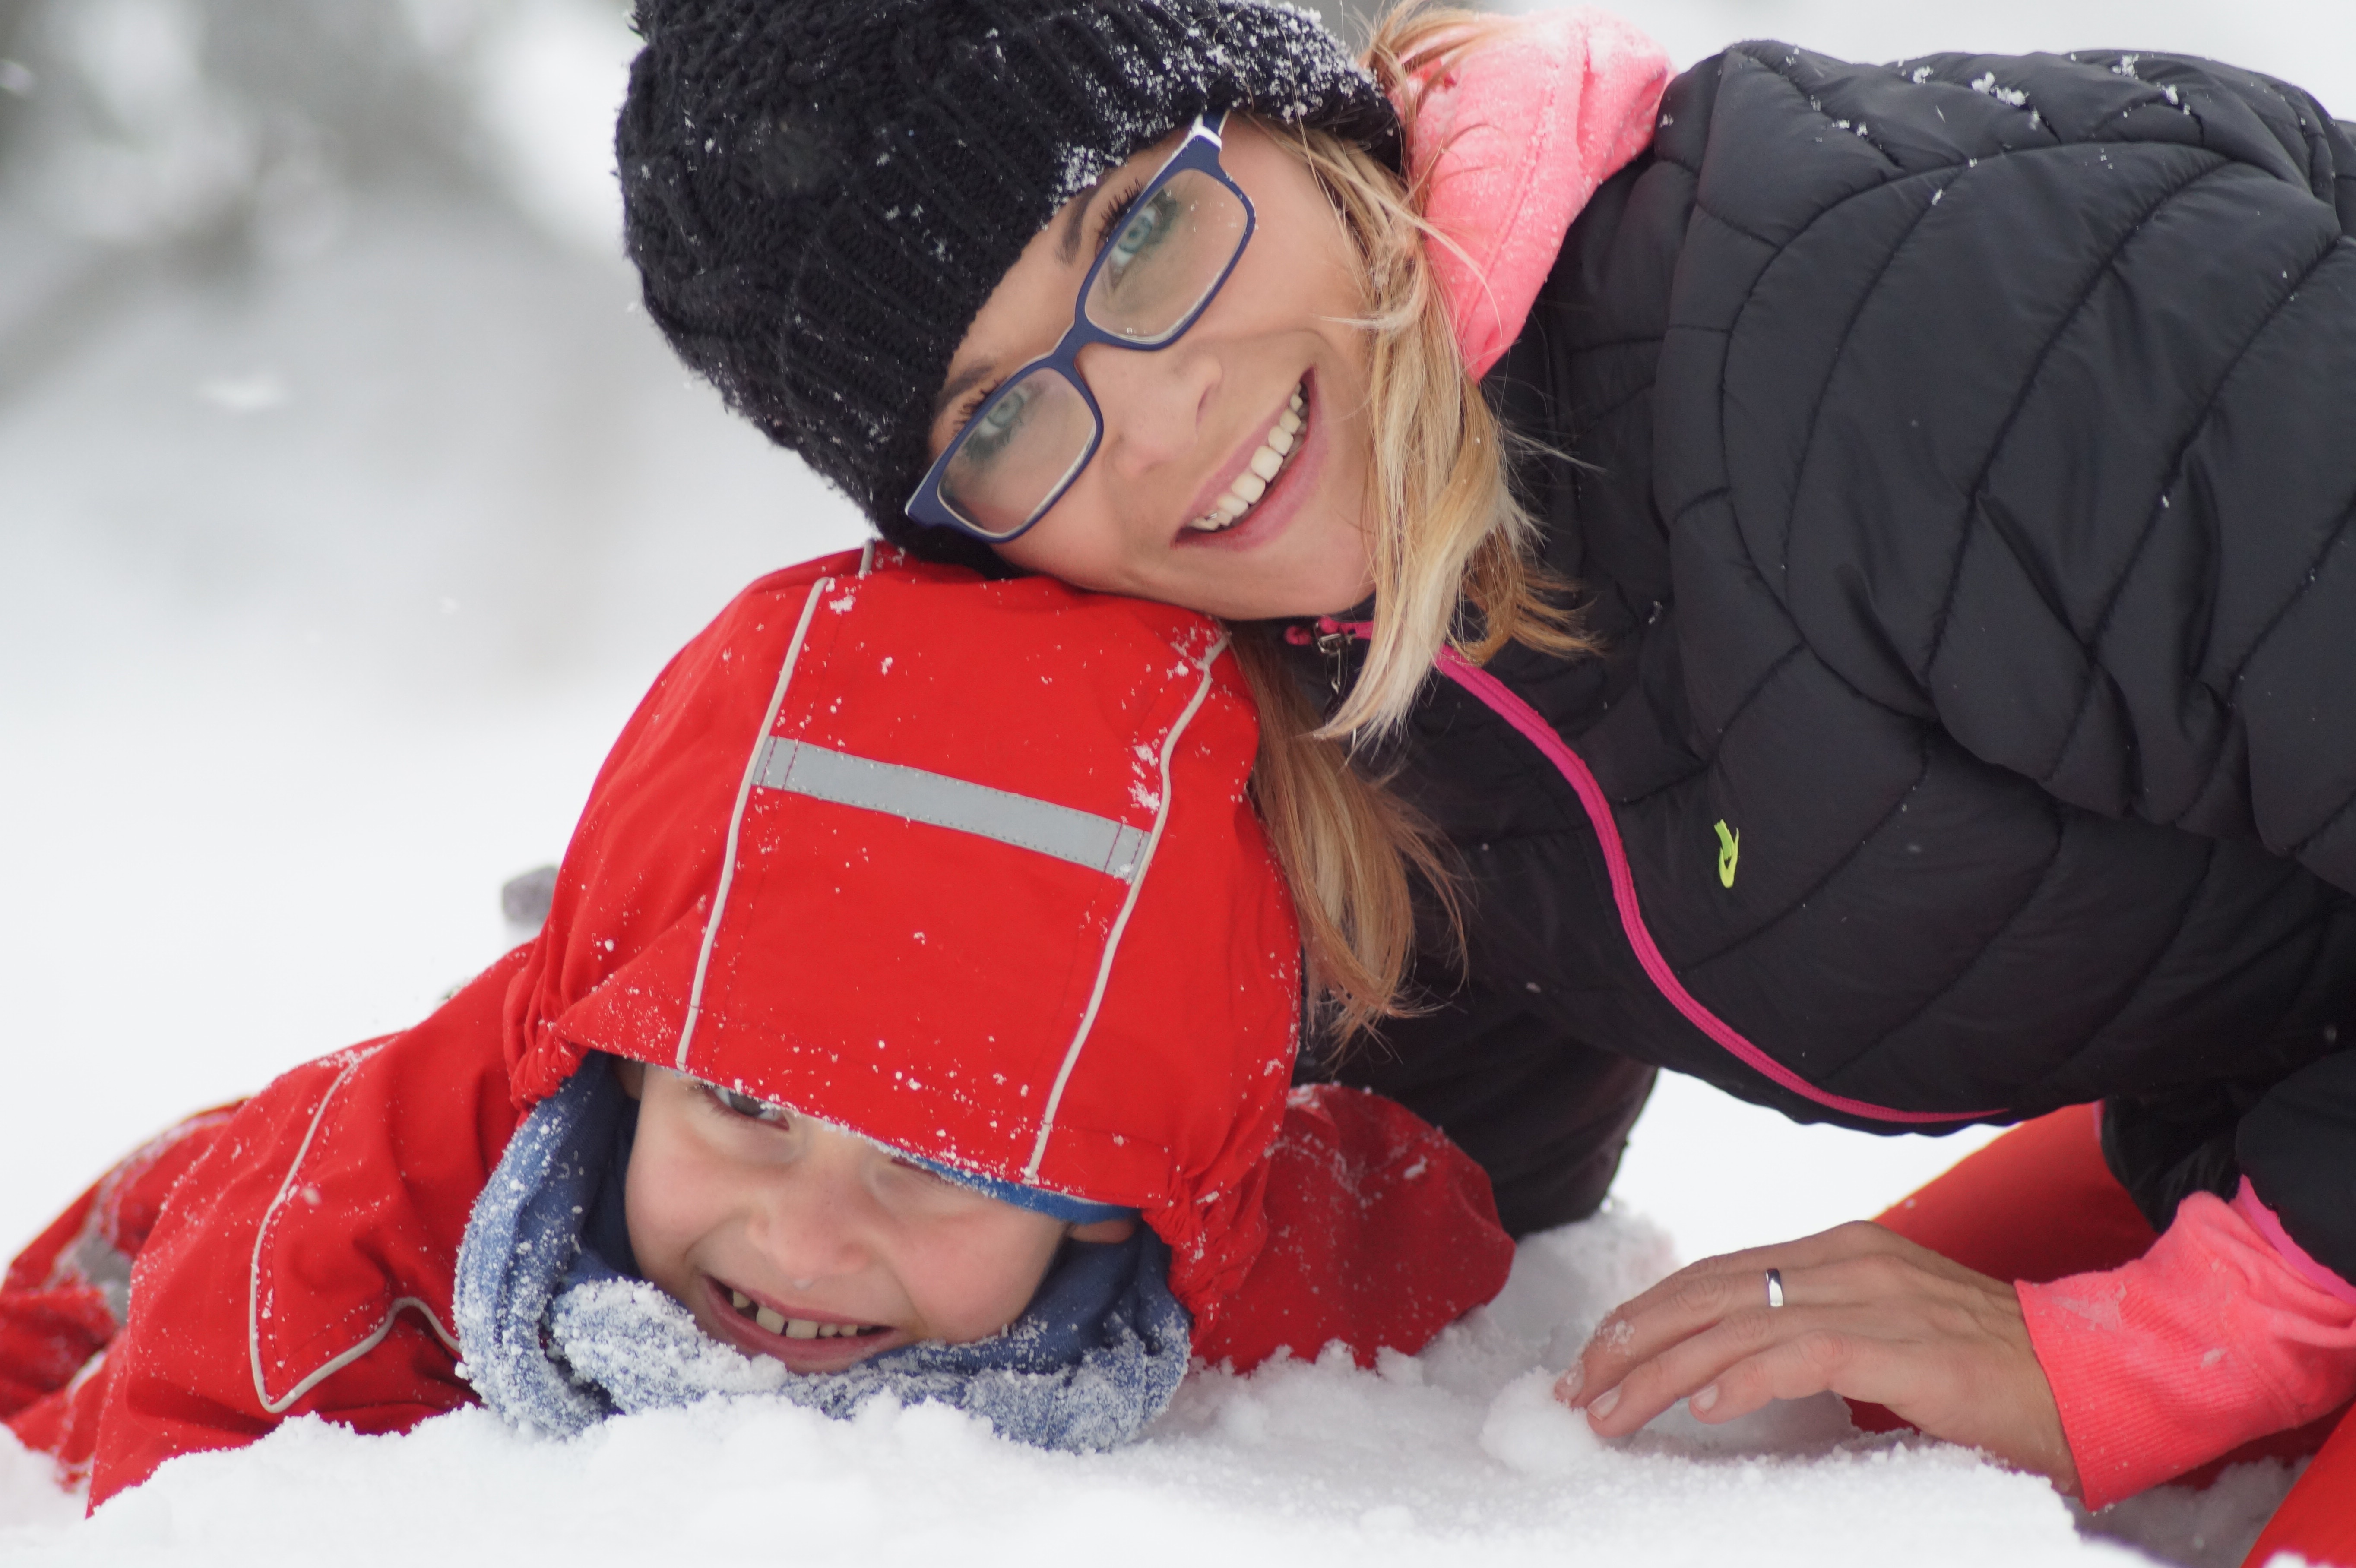
nature, snow, winter, people, woman, white, play, city, cute, walk, love, heart, weather, child, trip, childhood, season, parent, snowflake, face, family, fun, one, happy, happiness, lovely, toddler, funny, nice, mum, adorable, pleasure, meringue, interaction, baby boy, momma, the son of, sm c